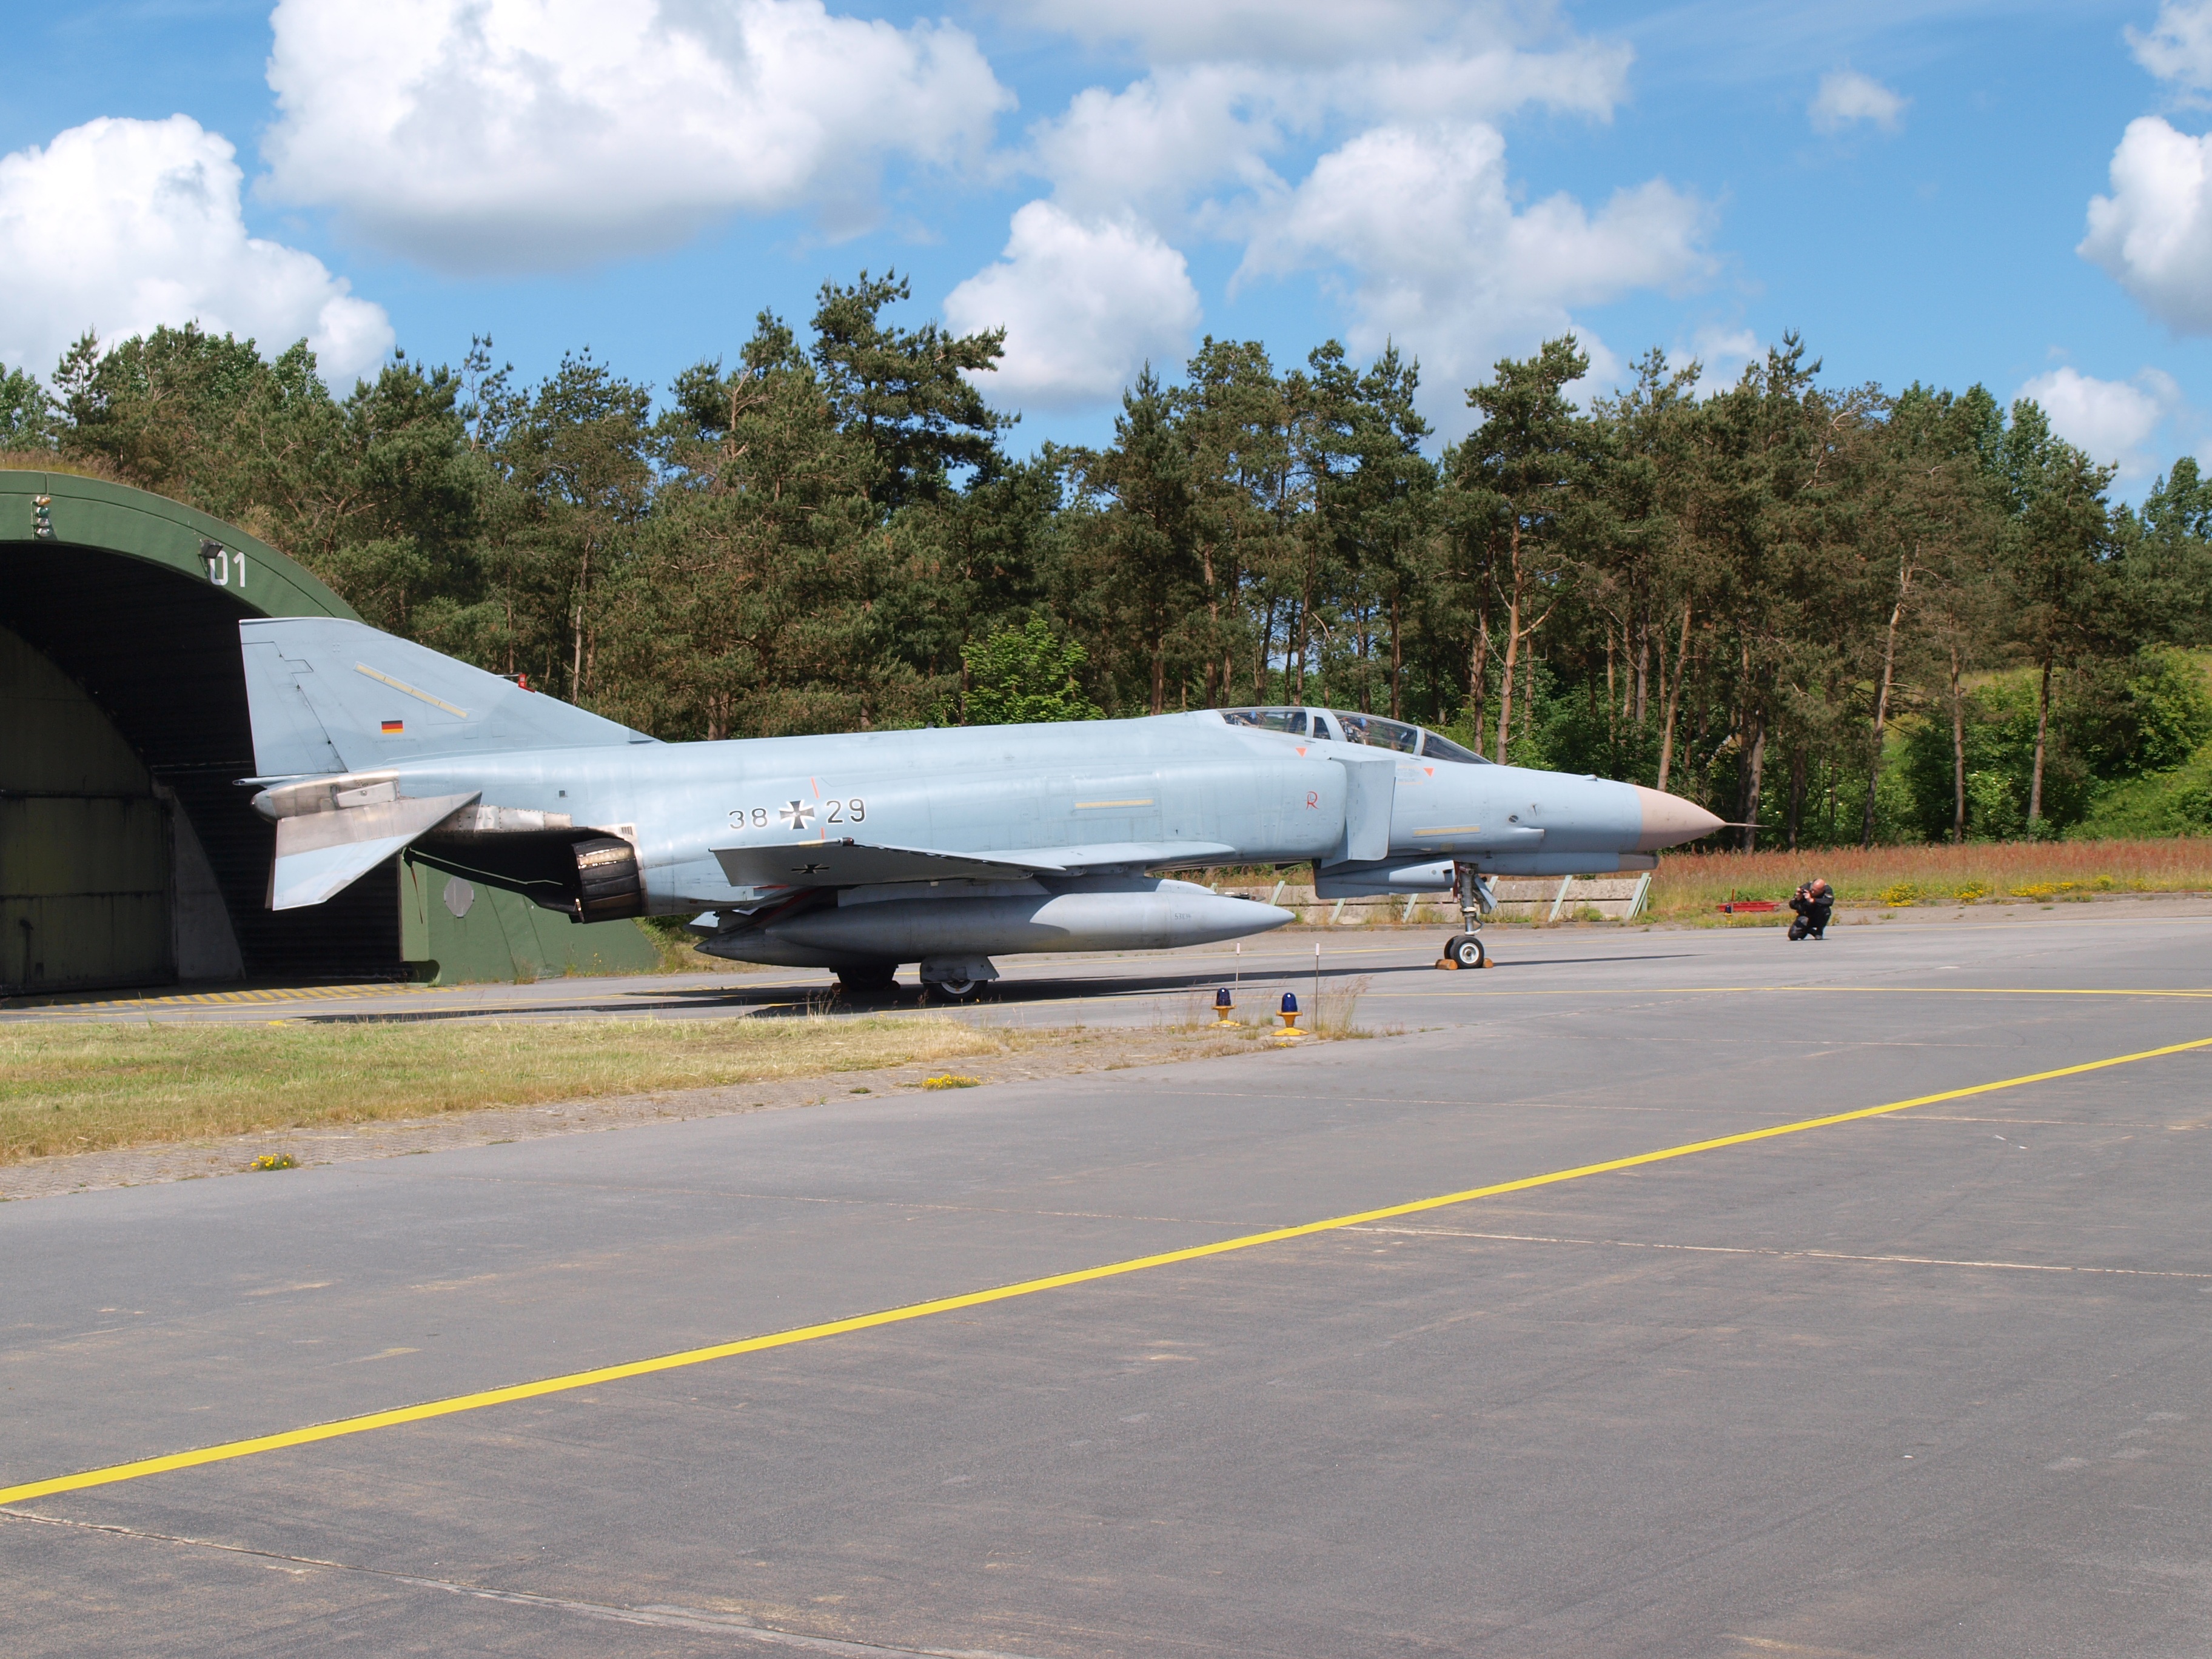
wing, airplane, aircraft, fighter jet, jet, vehicle, aviation, jet fighter, phantom, air force, jet aircraft, fighter aircraft, military aircraft, mcdonnell douglas, atmosphere of earth, mcdonnell douglas f 4 phantom ii, wittmund, spotterday